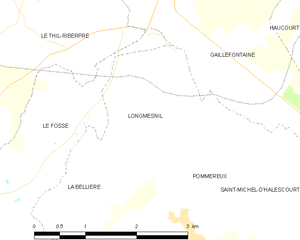
Carte des communes françaises Longmesnil